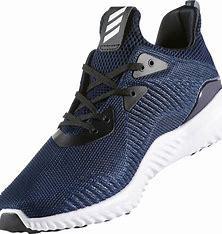
Brand: Adidas
Model: Alphabounce